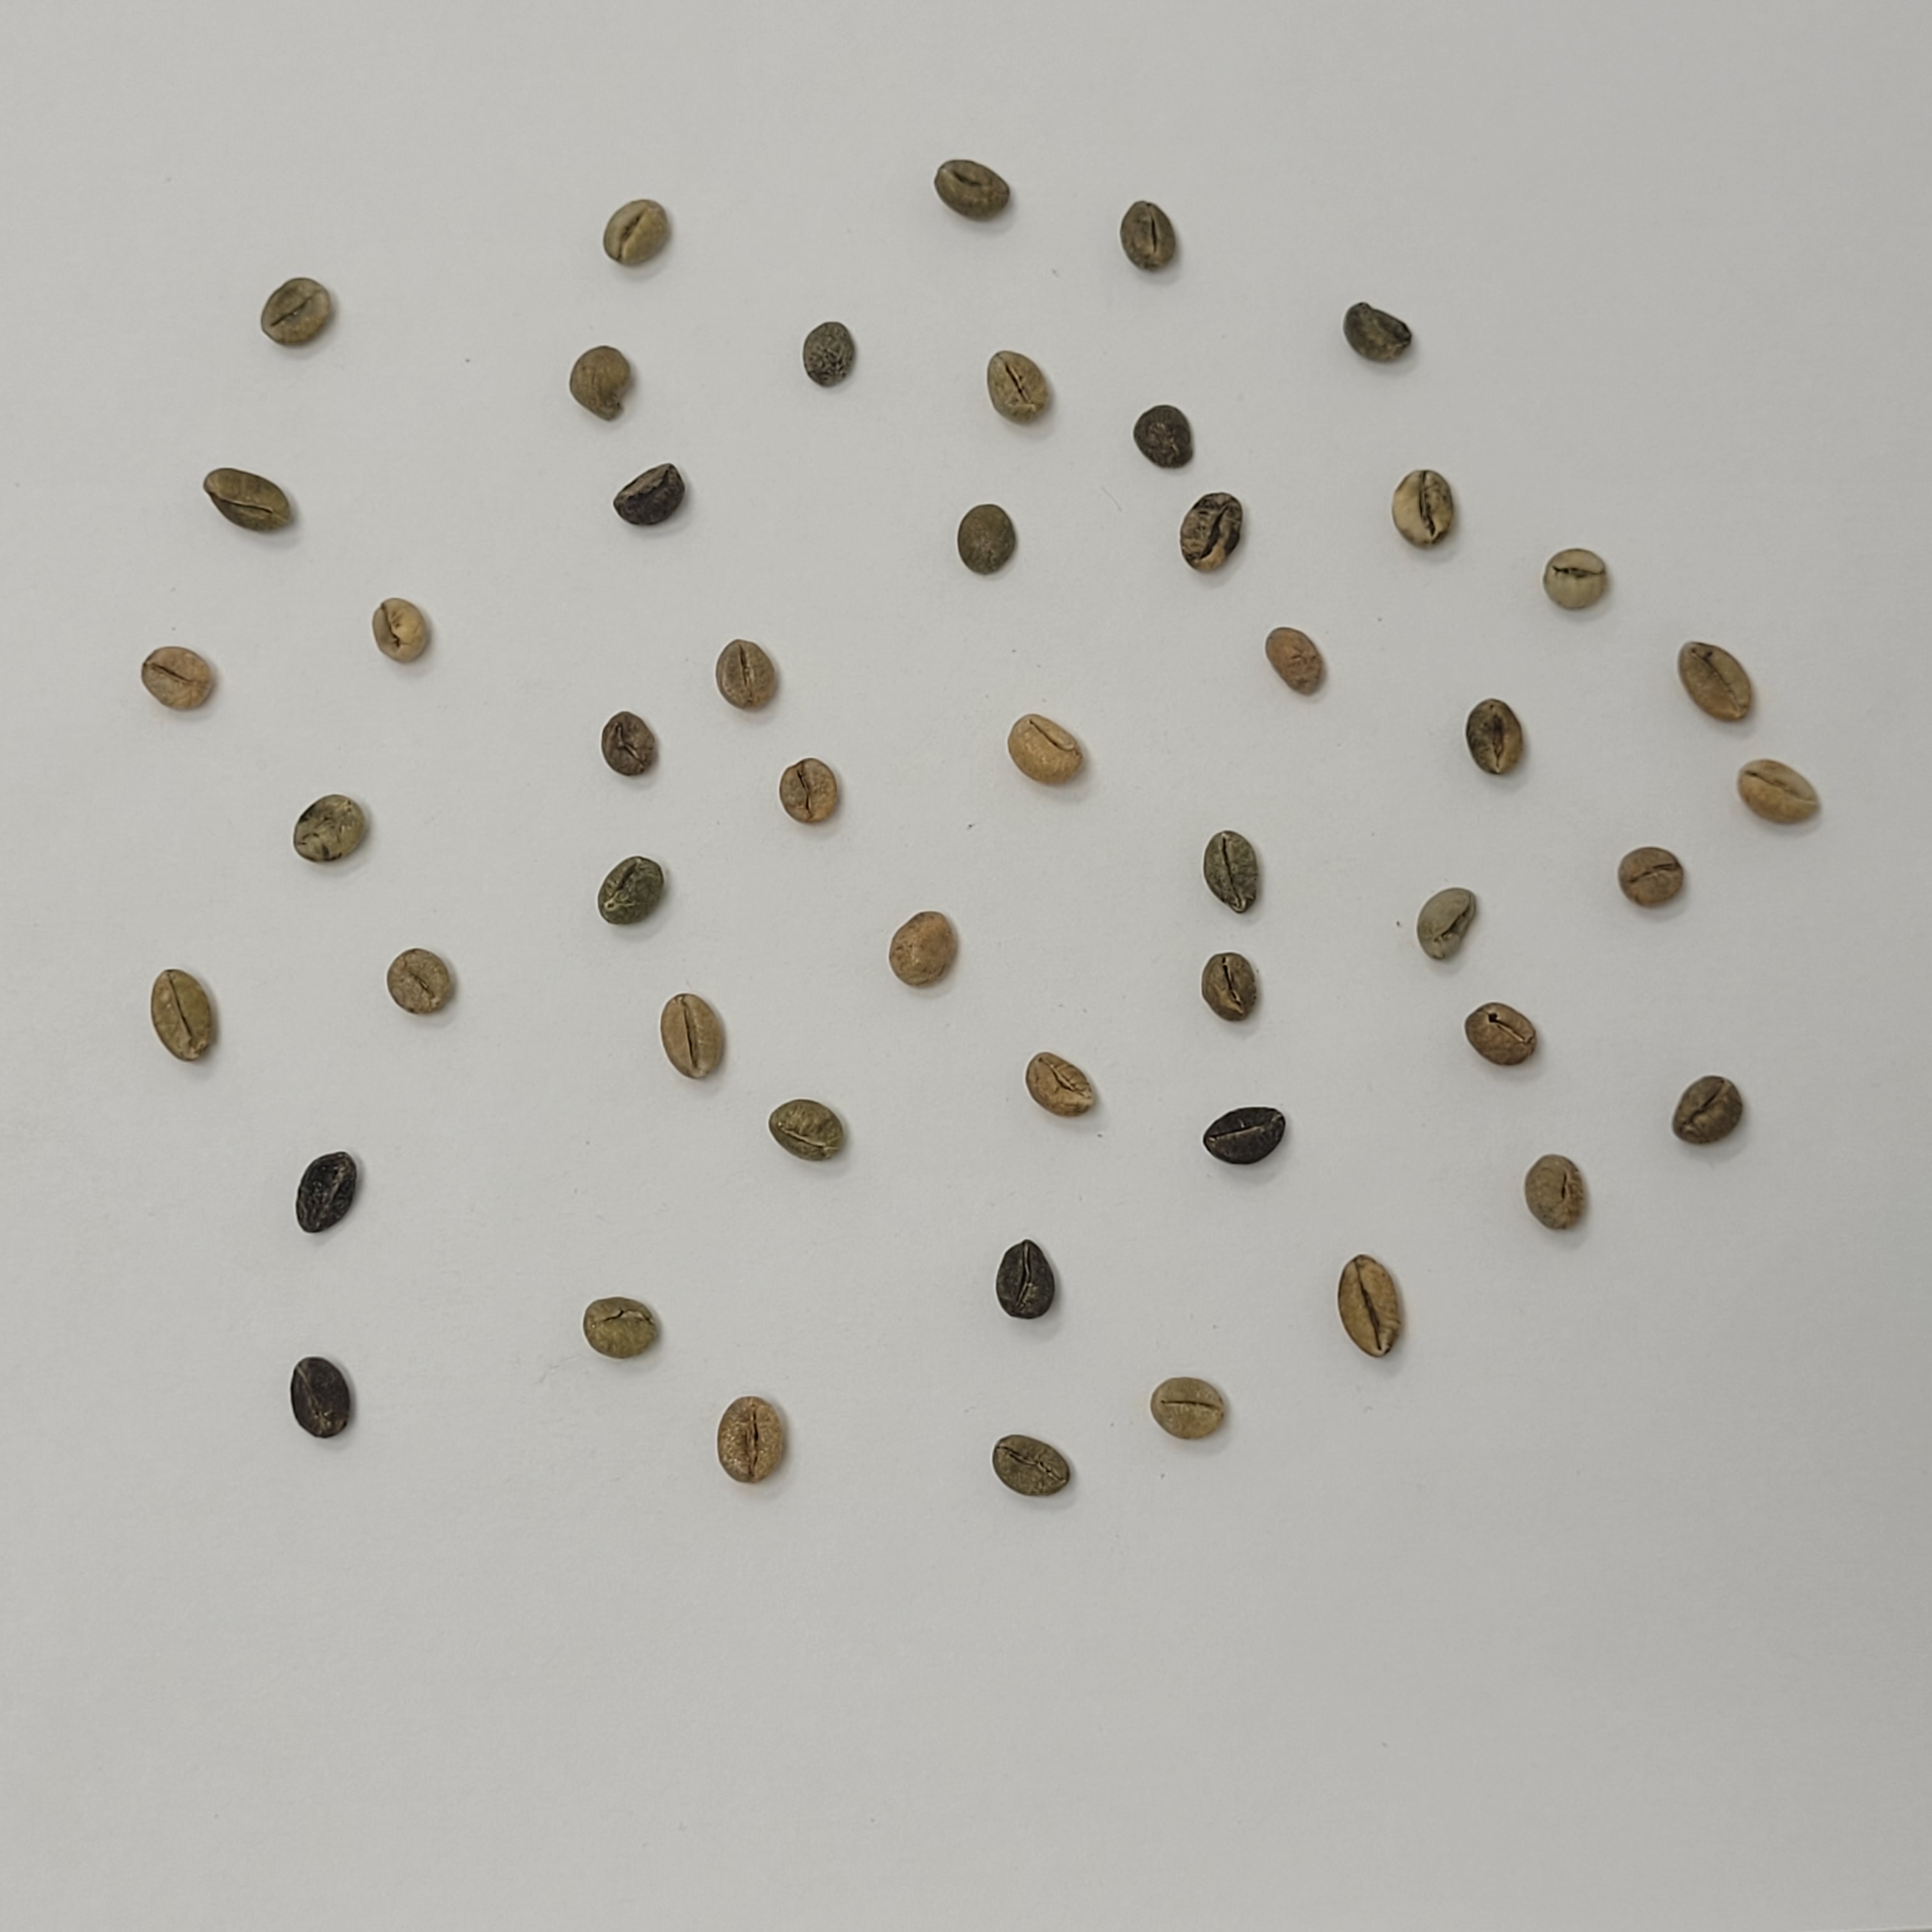
Coffee bean quality grade: Bits